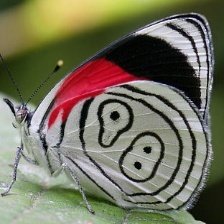
Species: AN 88